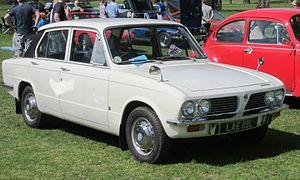
Triumph 1500 (traction)